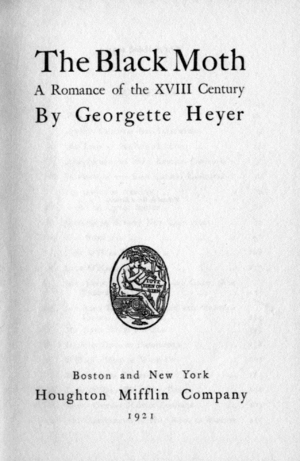
Première page du premier roman de l'écrivain anglais Georgette Heyer (1902-1974)
Georgette Heyer est une romancière anglaise de romances historiques, de romans policiers et de romans historiques.
Une romance est un type de roman d'amour développé dans certains pays anglophones, tels que les États-Unis, le Canada, le Royaume-Uni et l'Australie. Le terme est un anglicisme inspiré de « romance novel ».